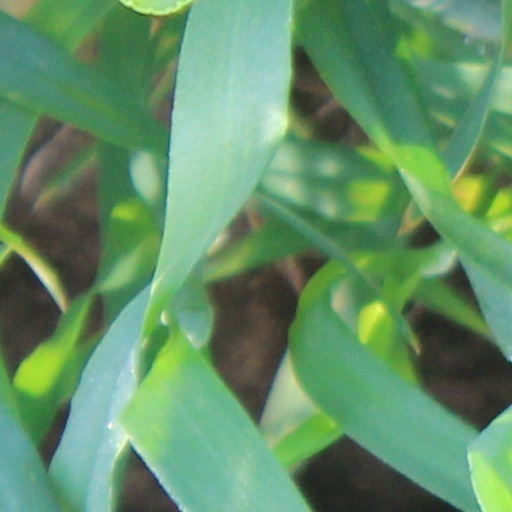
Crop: wheat